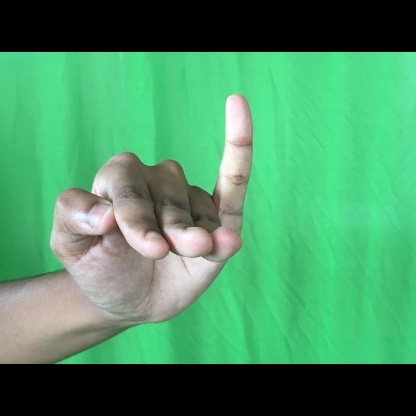
Mudra: Hamsapaksha